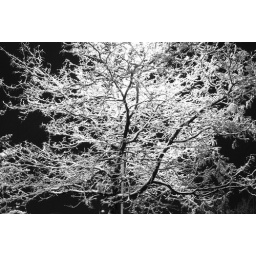
Tree at night under a street lamp just after the first snow fall in metro Denver, Colorado.